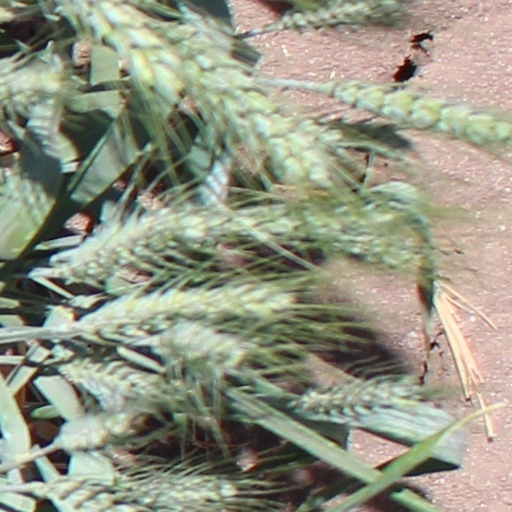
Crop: wheat